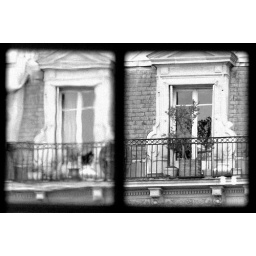
Take a look out of the old window in the 1st floor of the rodin museum in Paris.